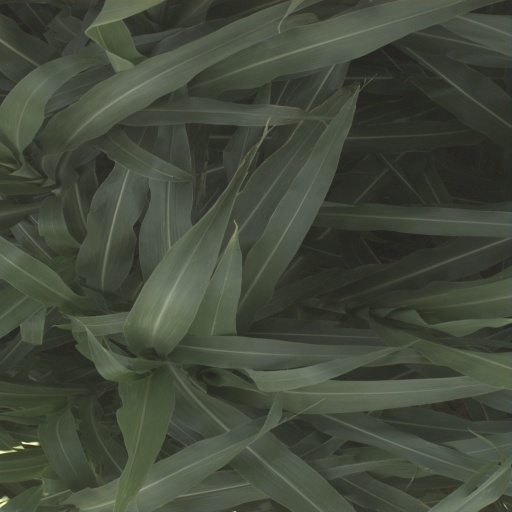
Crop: sorghum